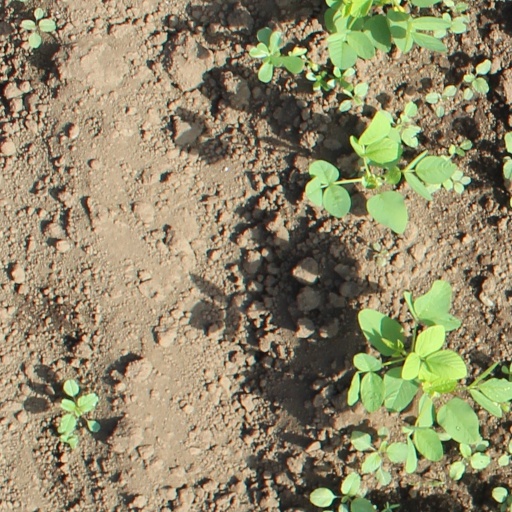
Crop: soybean